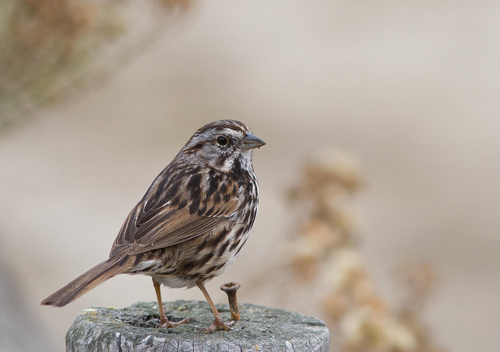
this is a brown bird with black streaks on its feathers and a black beak.
this bird's entire body is covered in brown and black speckles; the face is identifiable by white superciliaries and a white throat.
a small bird with black, brown and white colors scattered all over its body.
this small, brown bird has interesting streaks of brown in its plumage and small brown eyes.
small brown white and grey bird with long tarsus and medium brown beak
this bird is brown with white and has a very short beak.
this bird has wings that are brown and black and has a small billa small colorful bird with dark brown spots covering the body.
this bird has a brown eye ring and crown with dark brown spots and light brown feathers.
this bird is black with brown and has a very short beak.
Species: Song Sparrow